Nashville, Tennessee

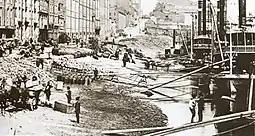
Nashville riverfront shortly after the American Civil War

The cholera epidemic that struck Nashville in 1849–1850 took the life of former U.S. President James K. Polk and resulted in high fatalities. There were 311 deaths from cholera in 1849 and an estimated 316 to about 500 in 1850.